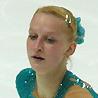
Age: 15